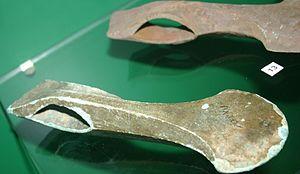
La culture colchidienne, ou culture de Colchis et culture de Kolkhys, est une culture protohistorique développée par les peuples de Colchide. Cette culture archéologique caucasienne s'étend de l'âge du bronze ancien jusqu'au début de l'âge du fer, sur une période datée entre 2 700 et 700 ans av. J.-C.